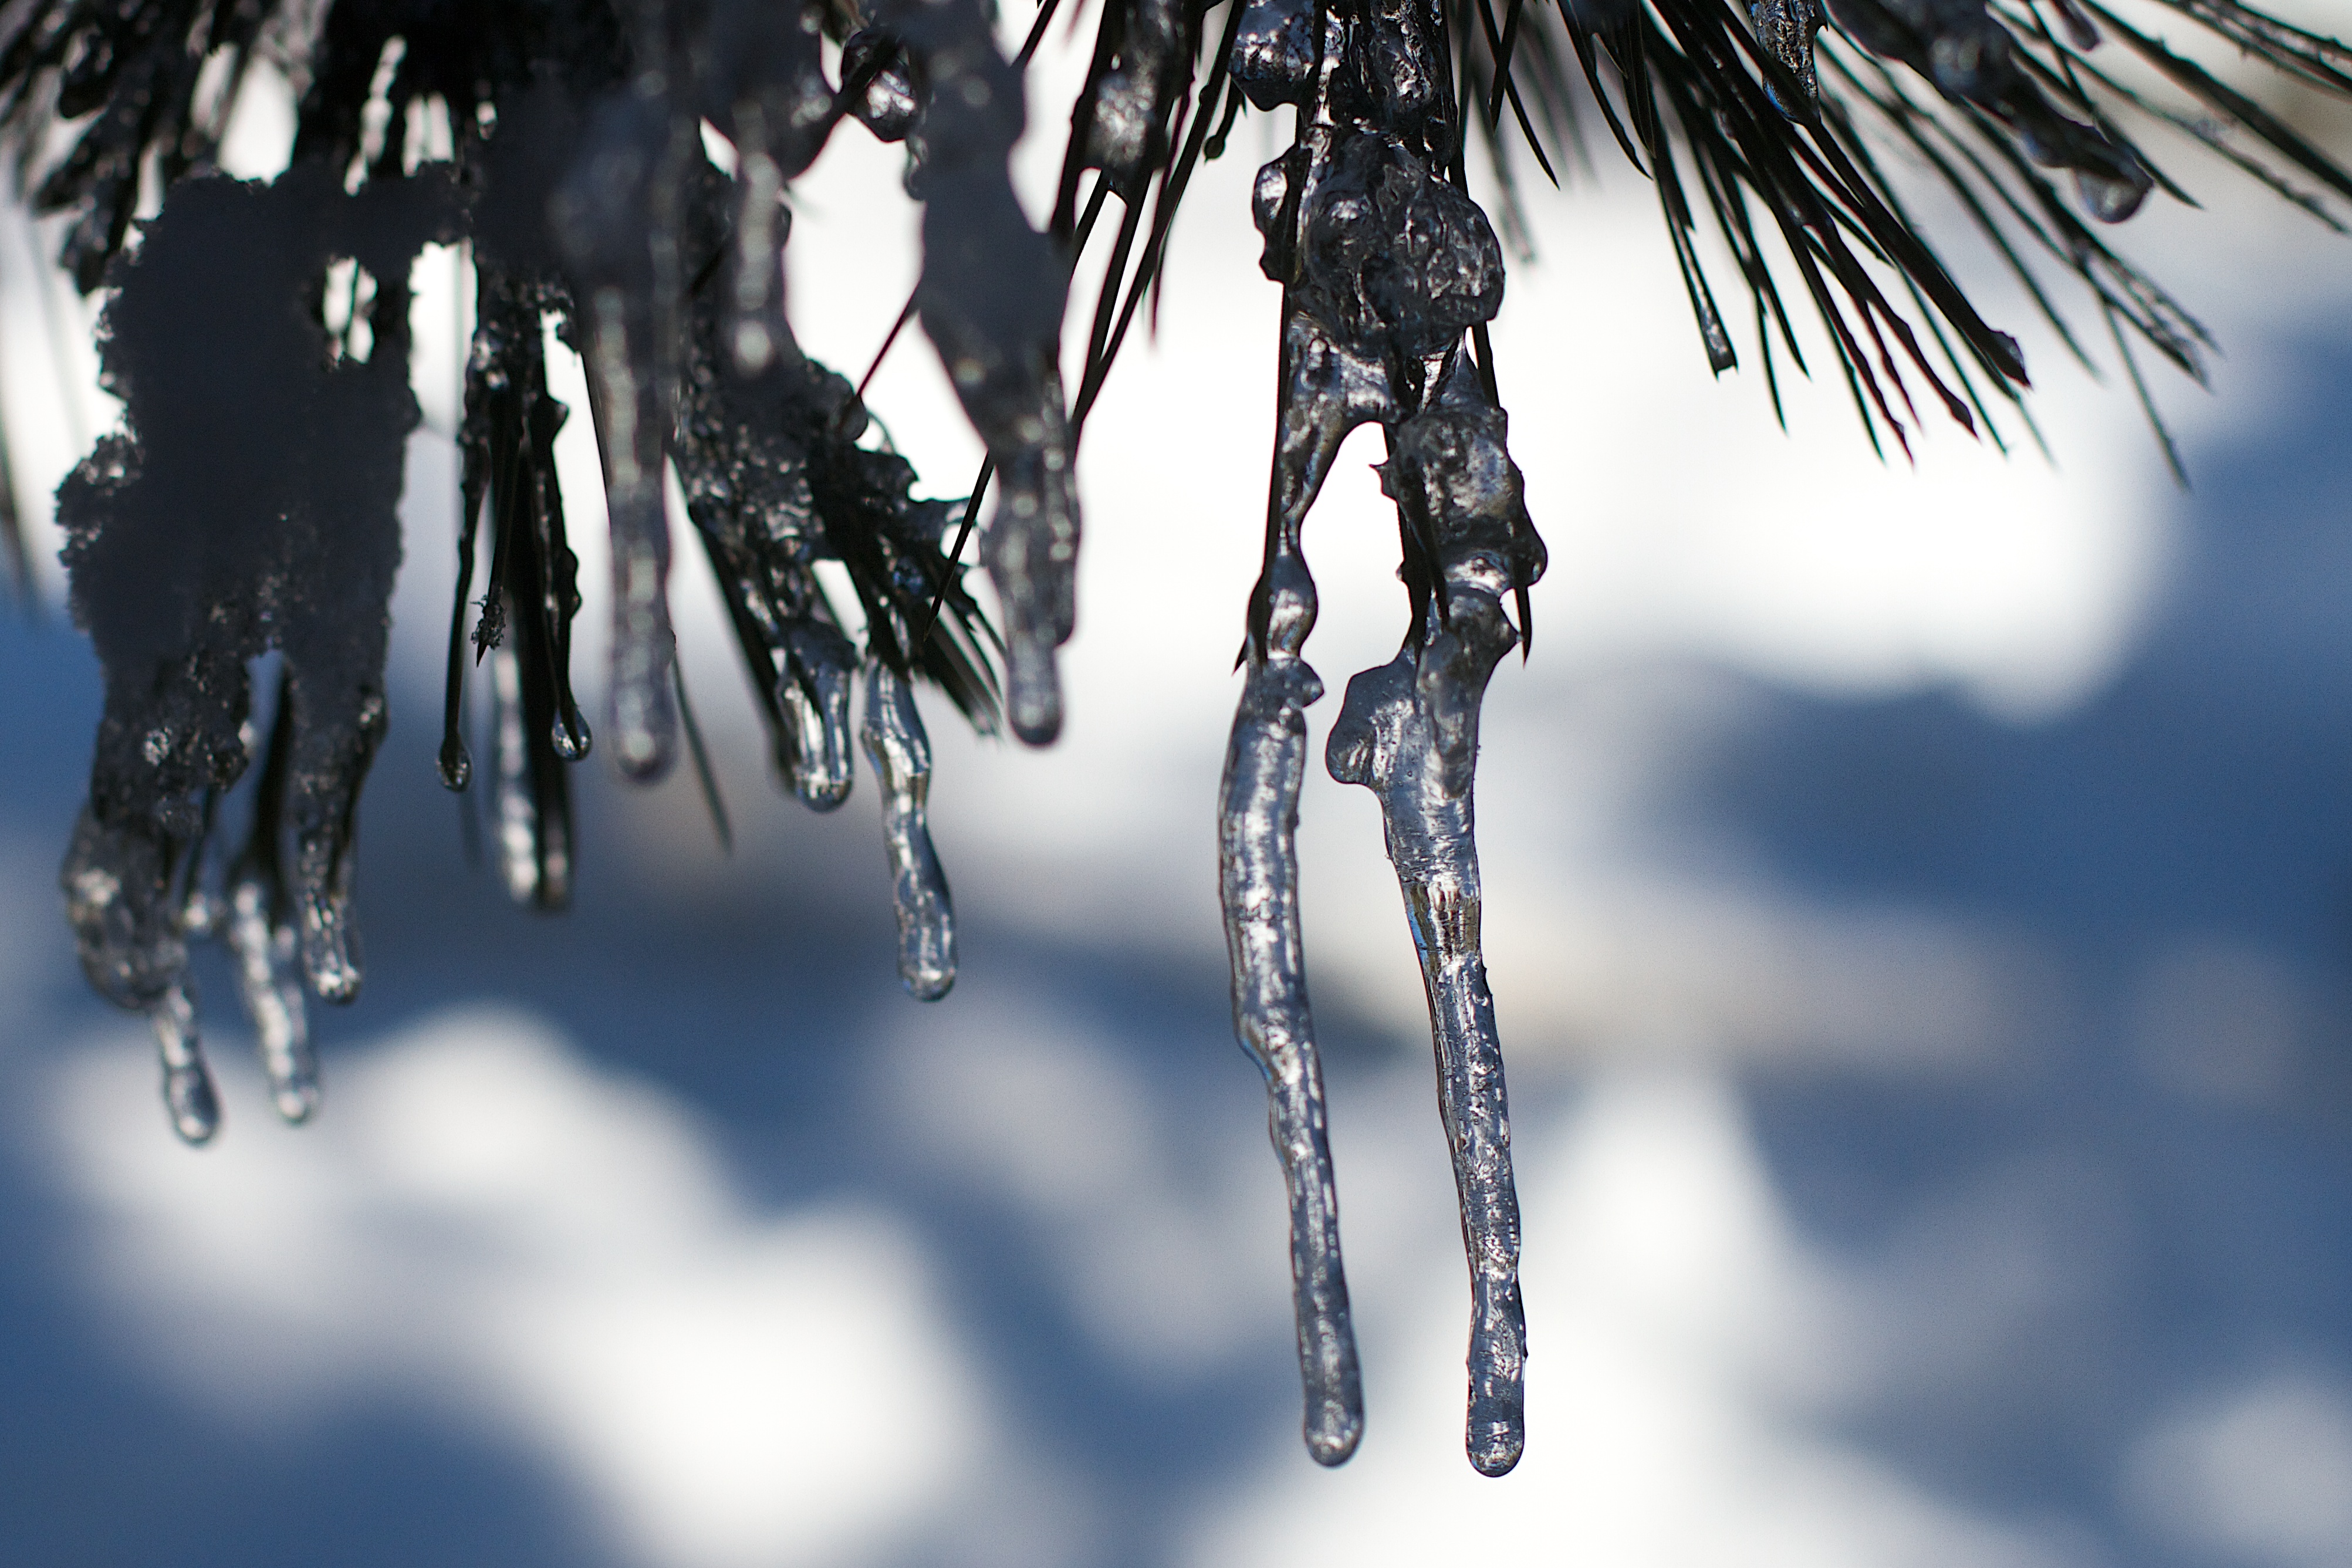
tree, water, nature, branch, snow, winter, frost, ice, spring, reflection, weather, blue, season, twig, close up, icicle, freezing, macro photography, plant stem, woody plant